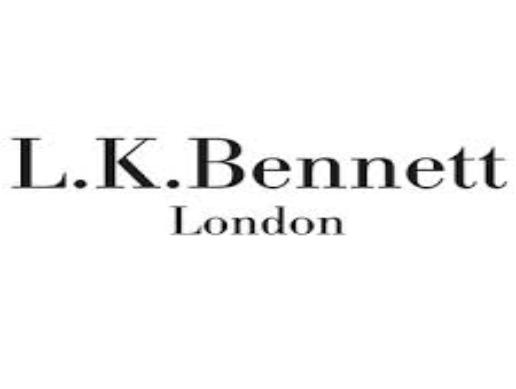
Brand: L.K.Bennett
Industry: Clothes